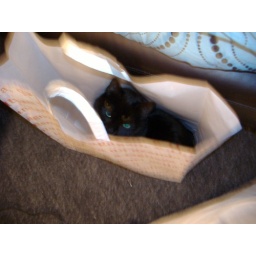
cat in bag 2